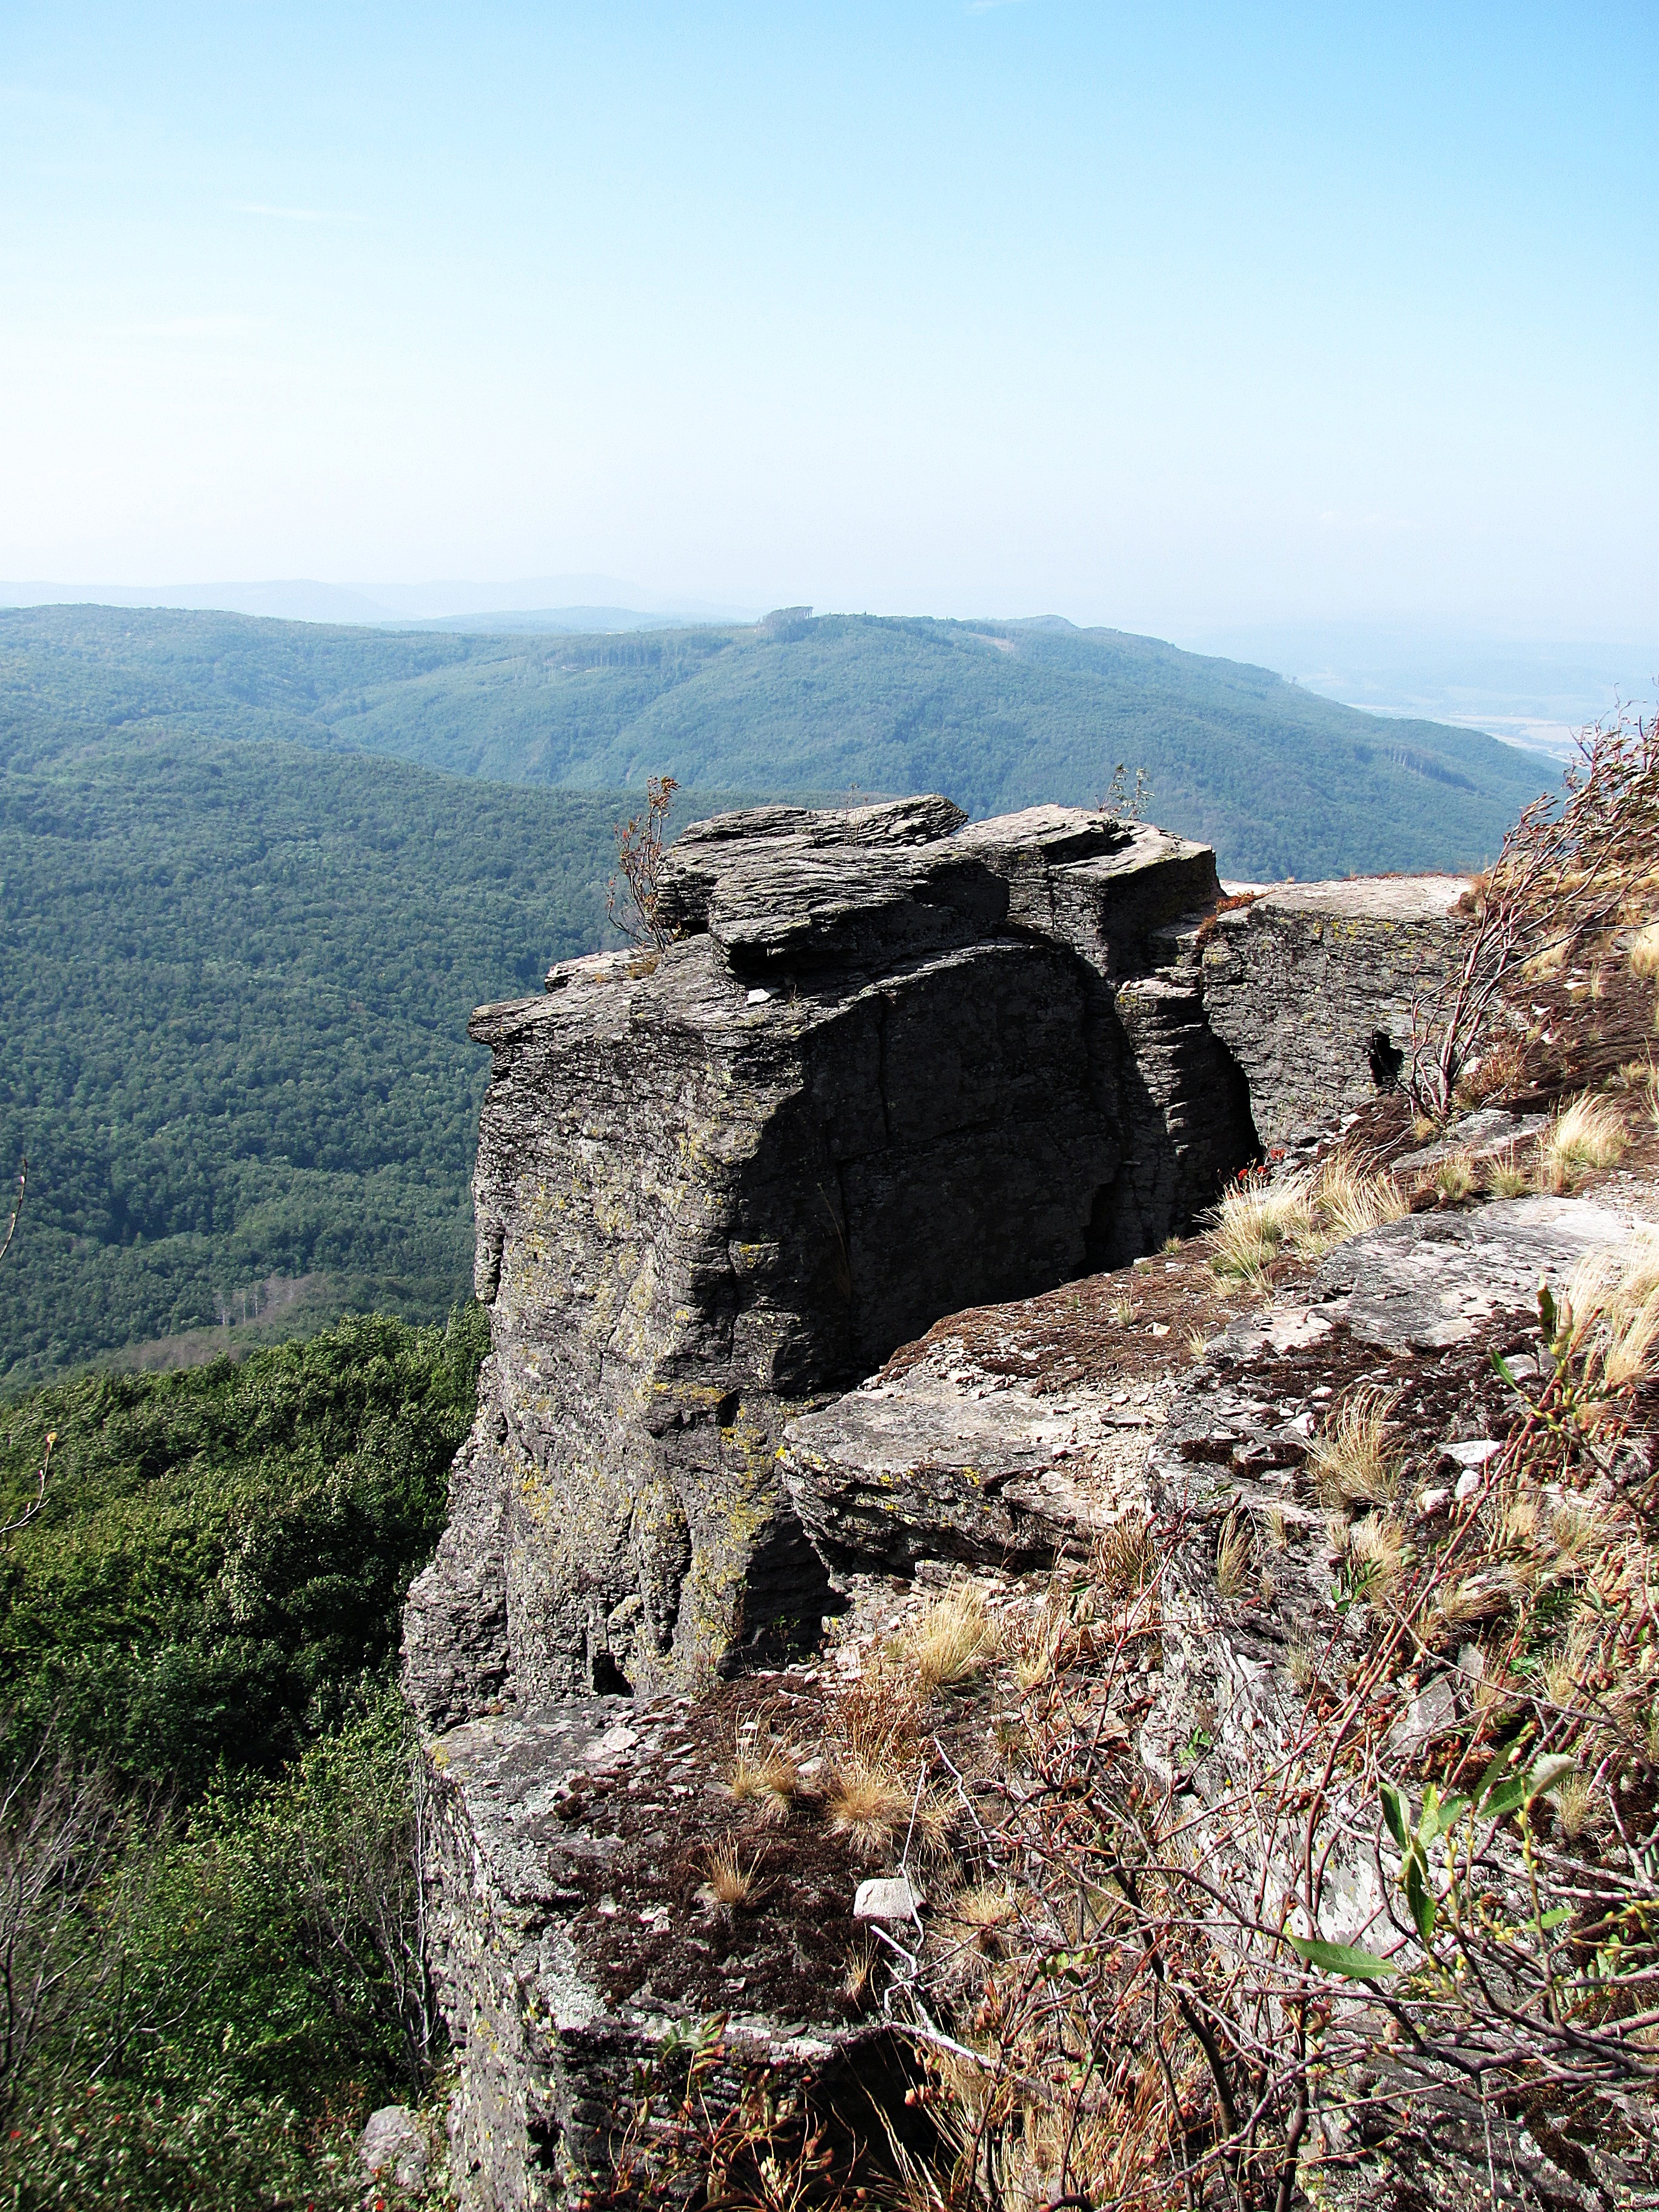
landscape, tree, nature, forest, rock, walking, mountain, trail, view, mountain range, panorama, summer, travel, formation, cliff, rest, climbing, fortification, tourism, terrain, ridge, summit, top view, rocks, sculpture, geology, mountains, ruins, vegetation, poland, archeology, the stones, a view of the mountains, the cliffs, ancient history, mountainous landforms, turbot